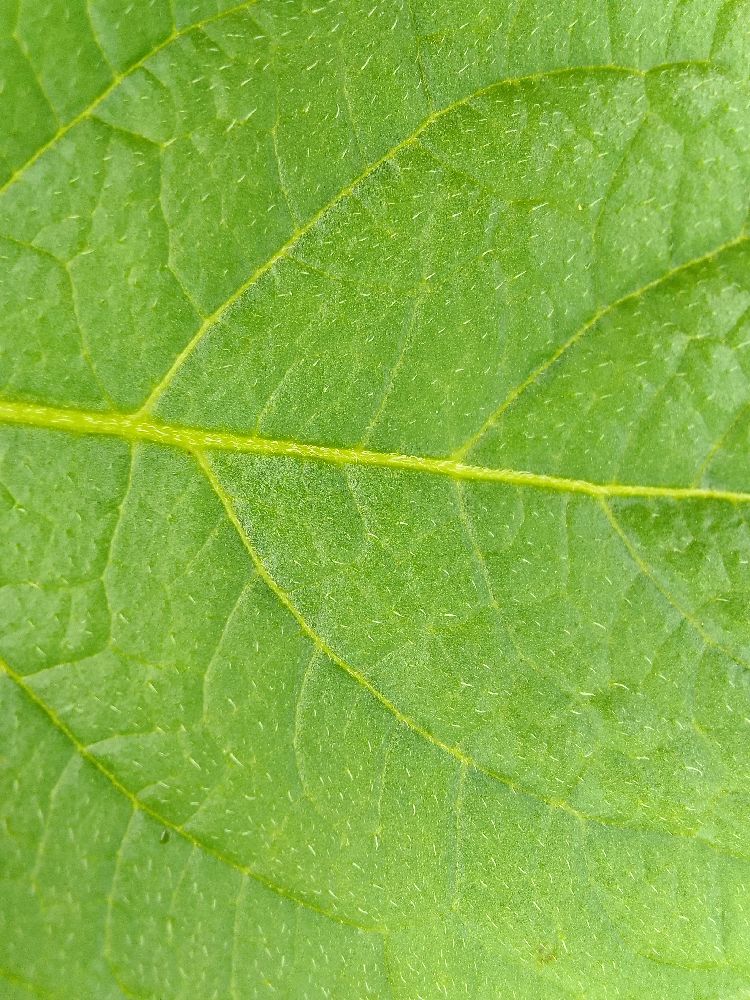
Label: Healthy